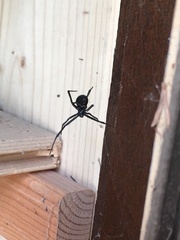
Species: Lactrodectus_hesperus